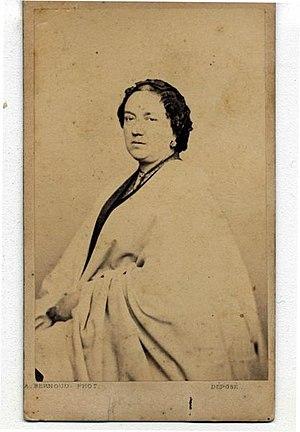
Balbina Steffenone, aussi appelée Bina ou Steffanone ou Steffenoni, est une soprano italienne du XIXᵉ siècle.
Jean-Baptiste dit Alphonse Bernoud né le 4 février 1820 à Meximieux mort le 24 novembre 1889 à Lyon, est un photographe français.